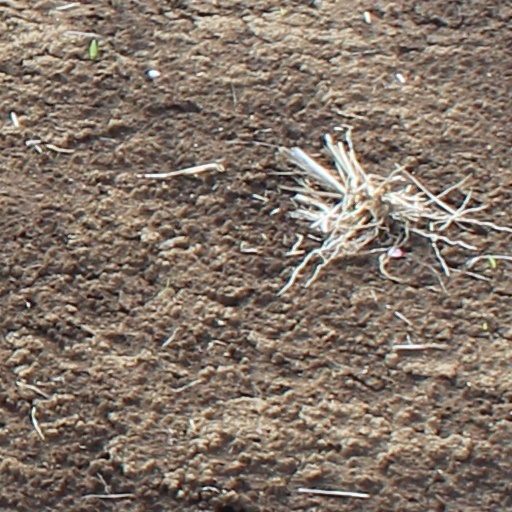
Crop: wheat